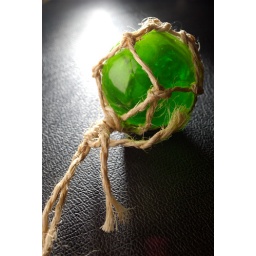
44/365Strobist: SB-400 in a softbox to cam-left. LP120 behind sitting on the guitar case.